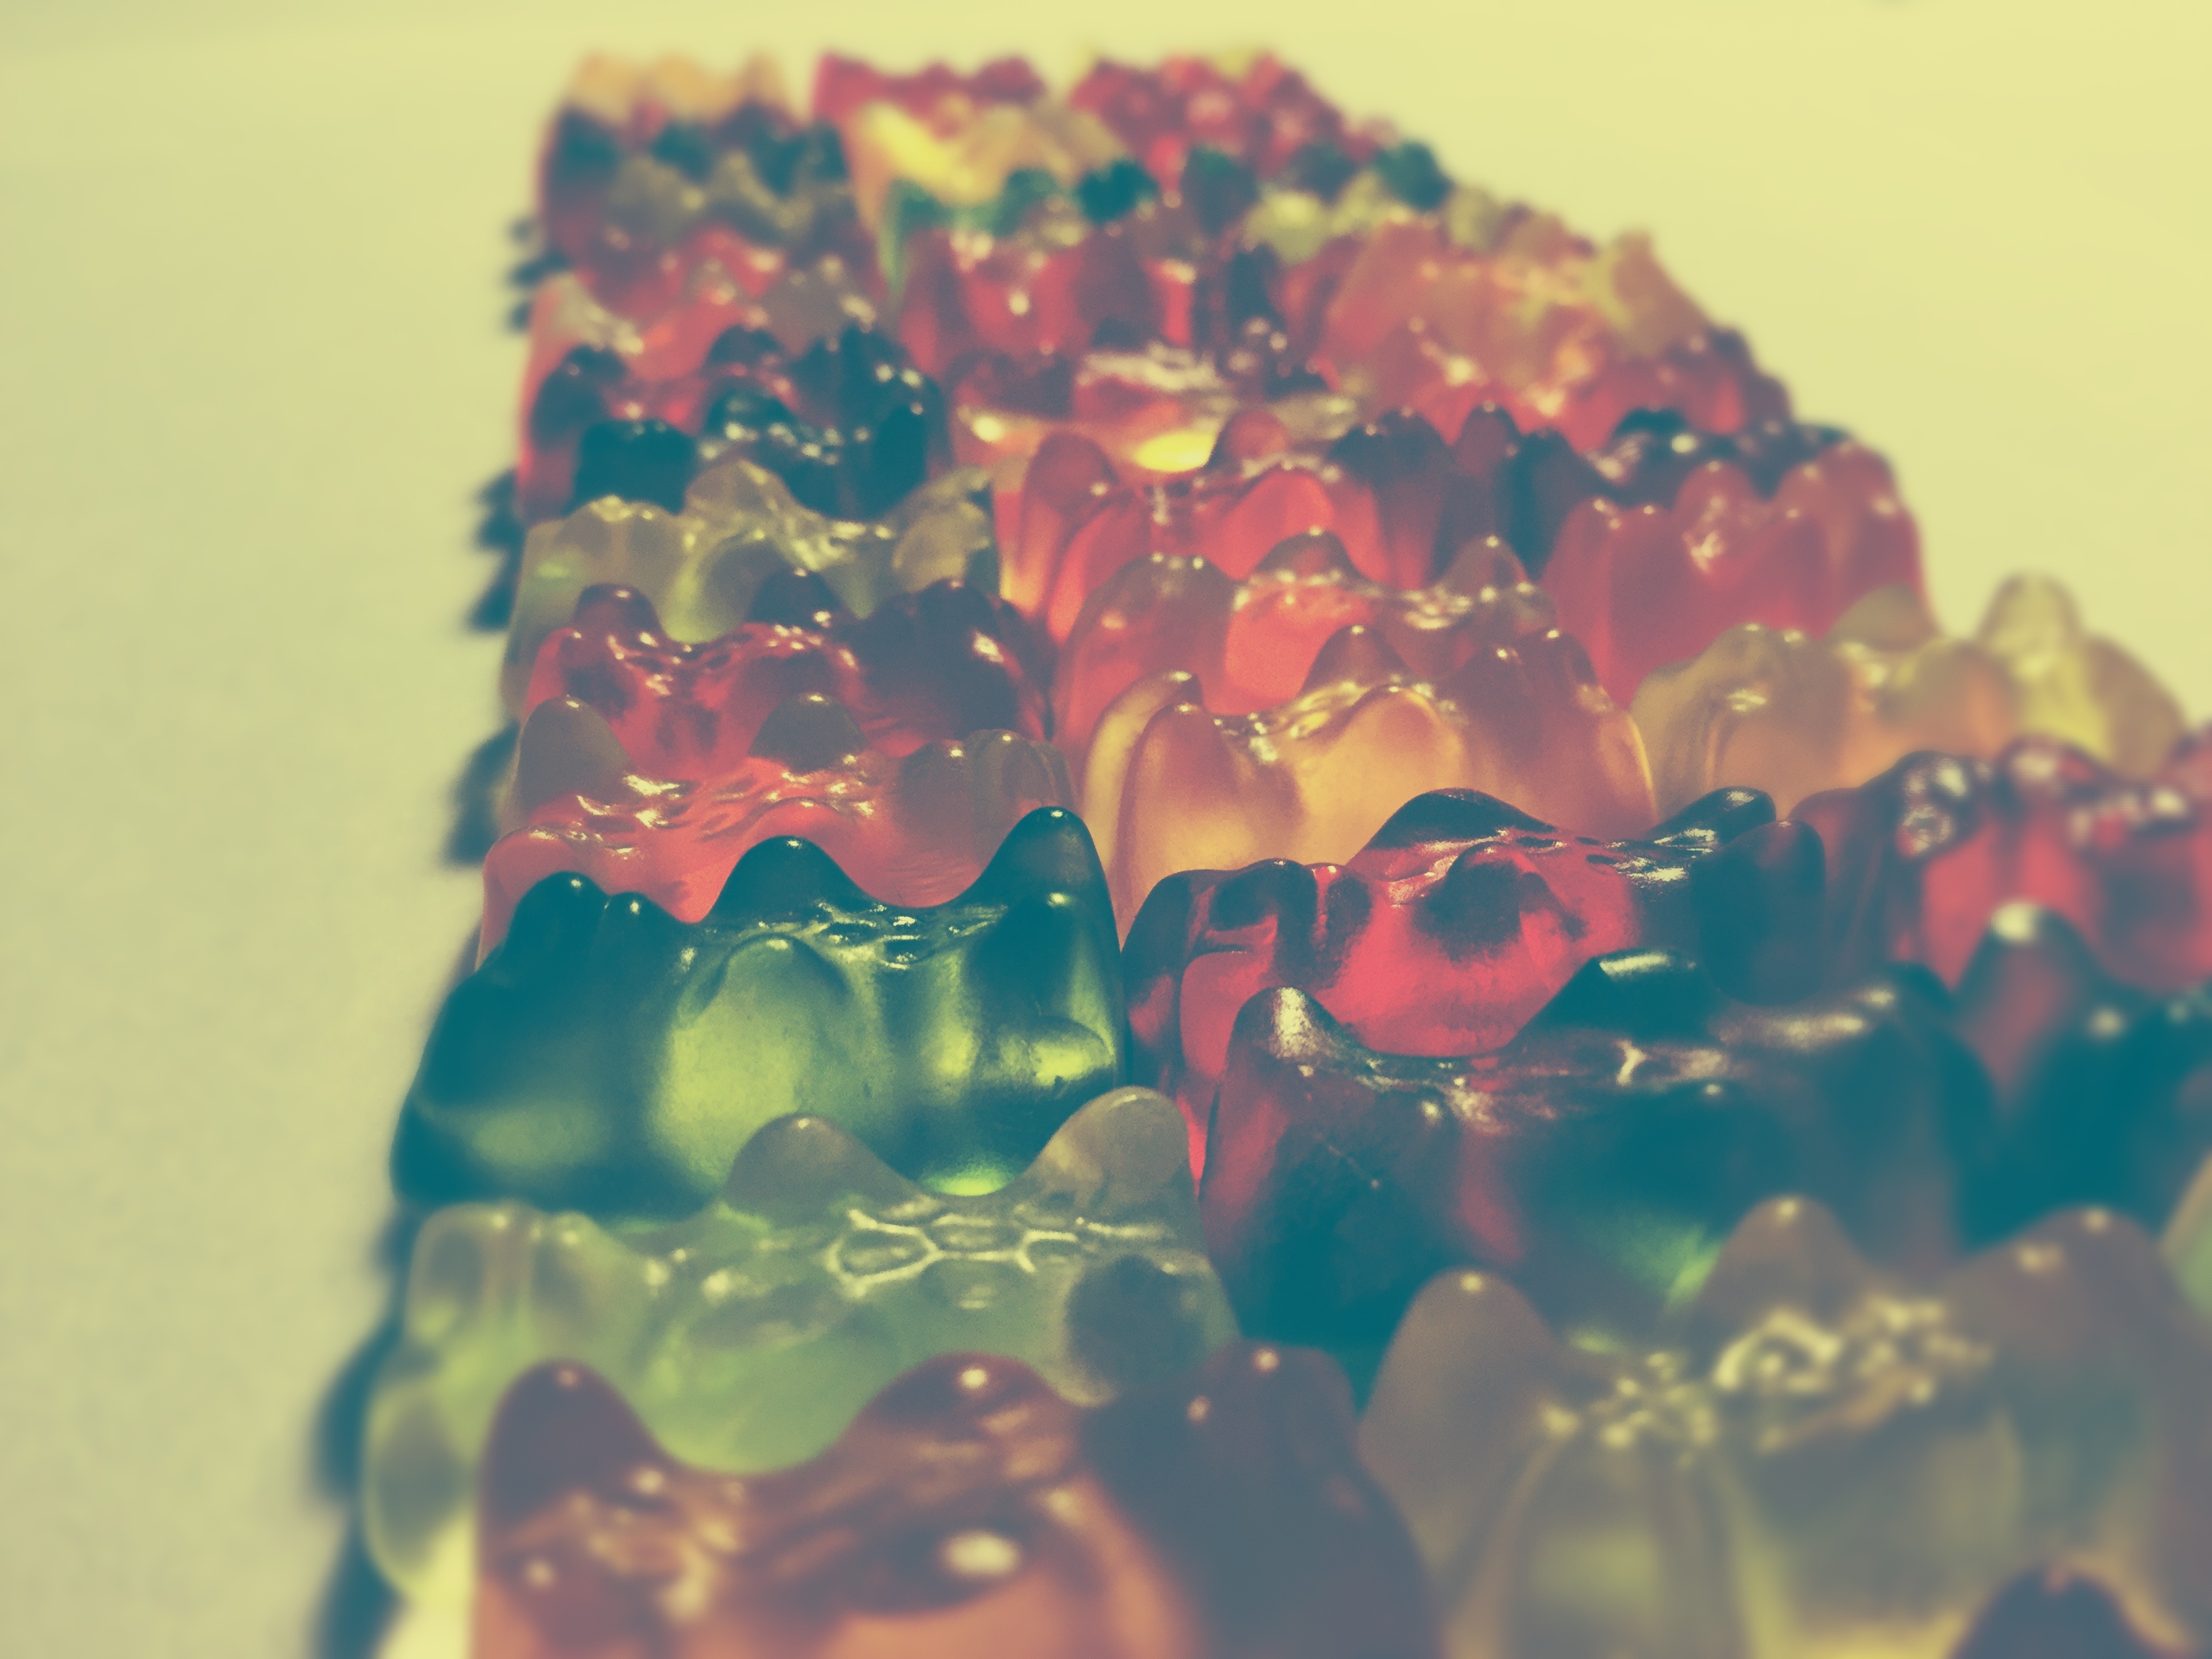
hand, plant, sweet, leaf, flower, petal, glass, green, reflection, red, color, blue, yellow, close up, candy, rubber, macro photography, gummib rchen